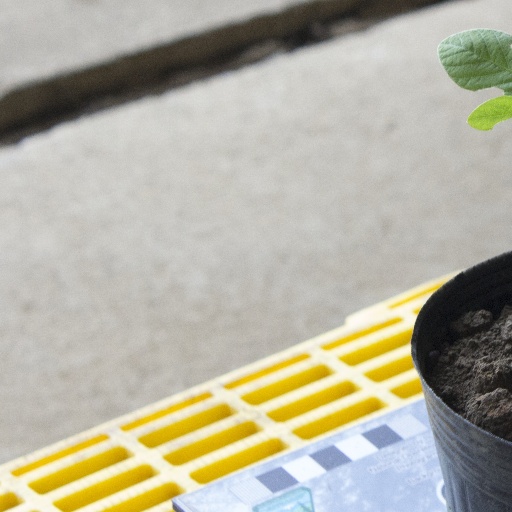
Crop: soybean